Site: brandenburg
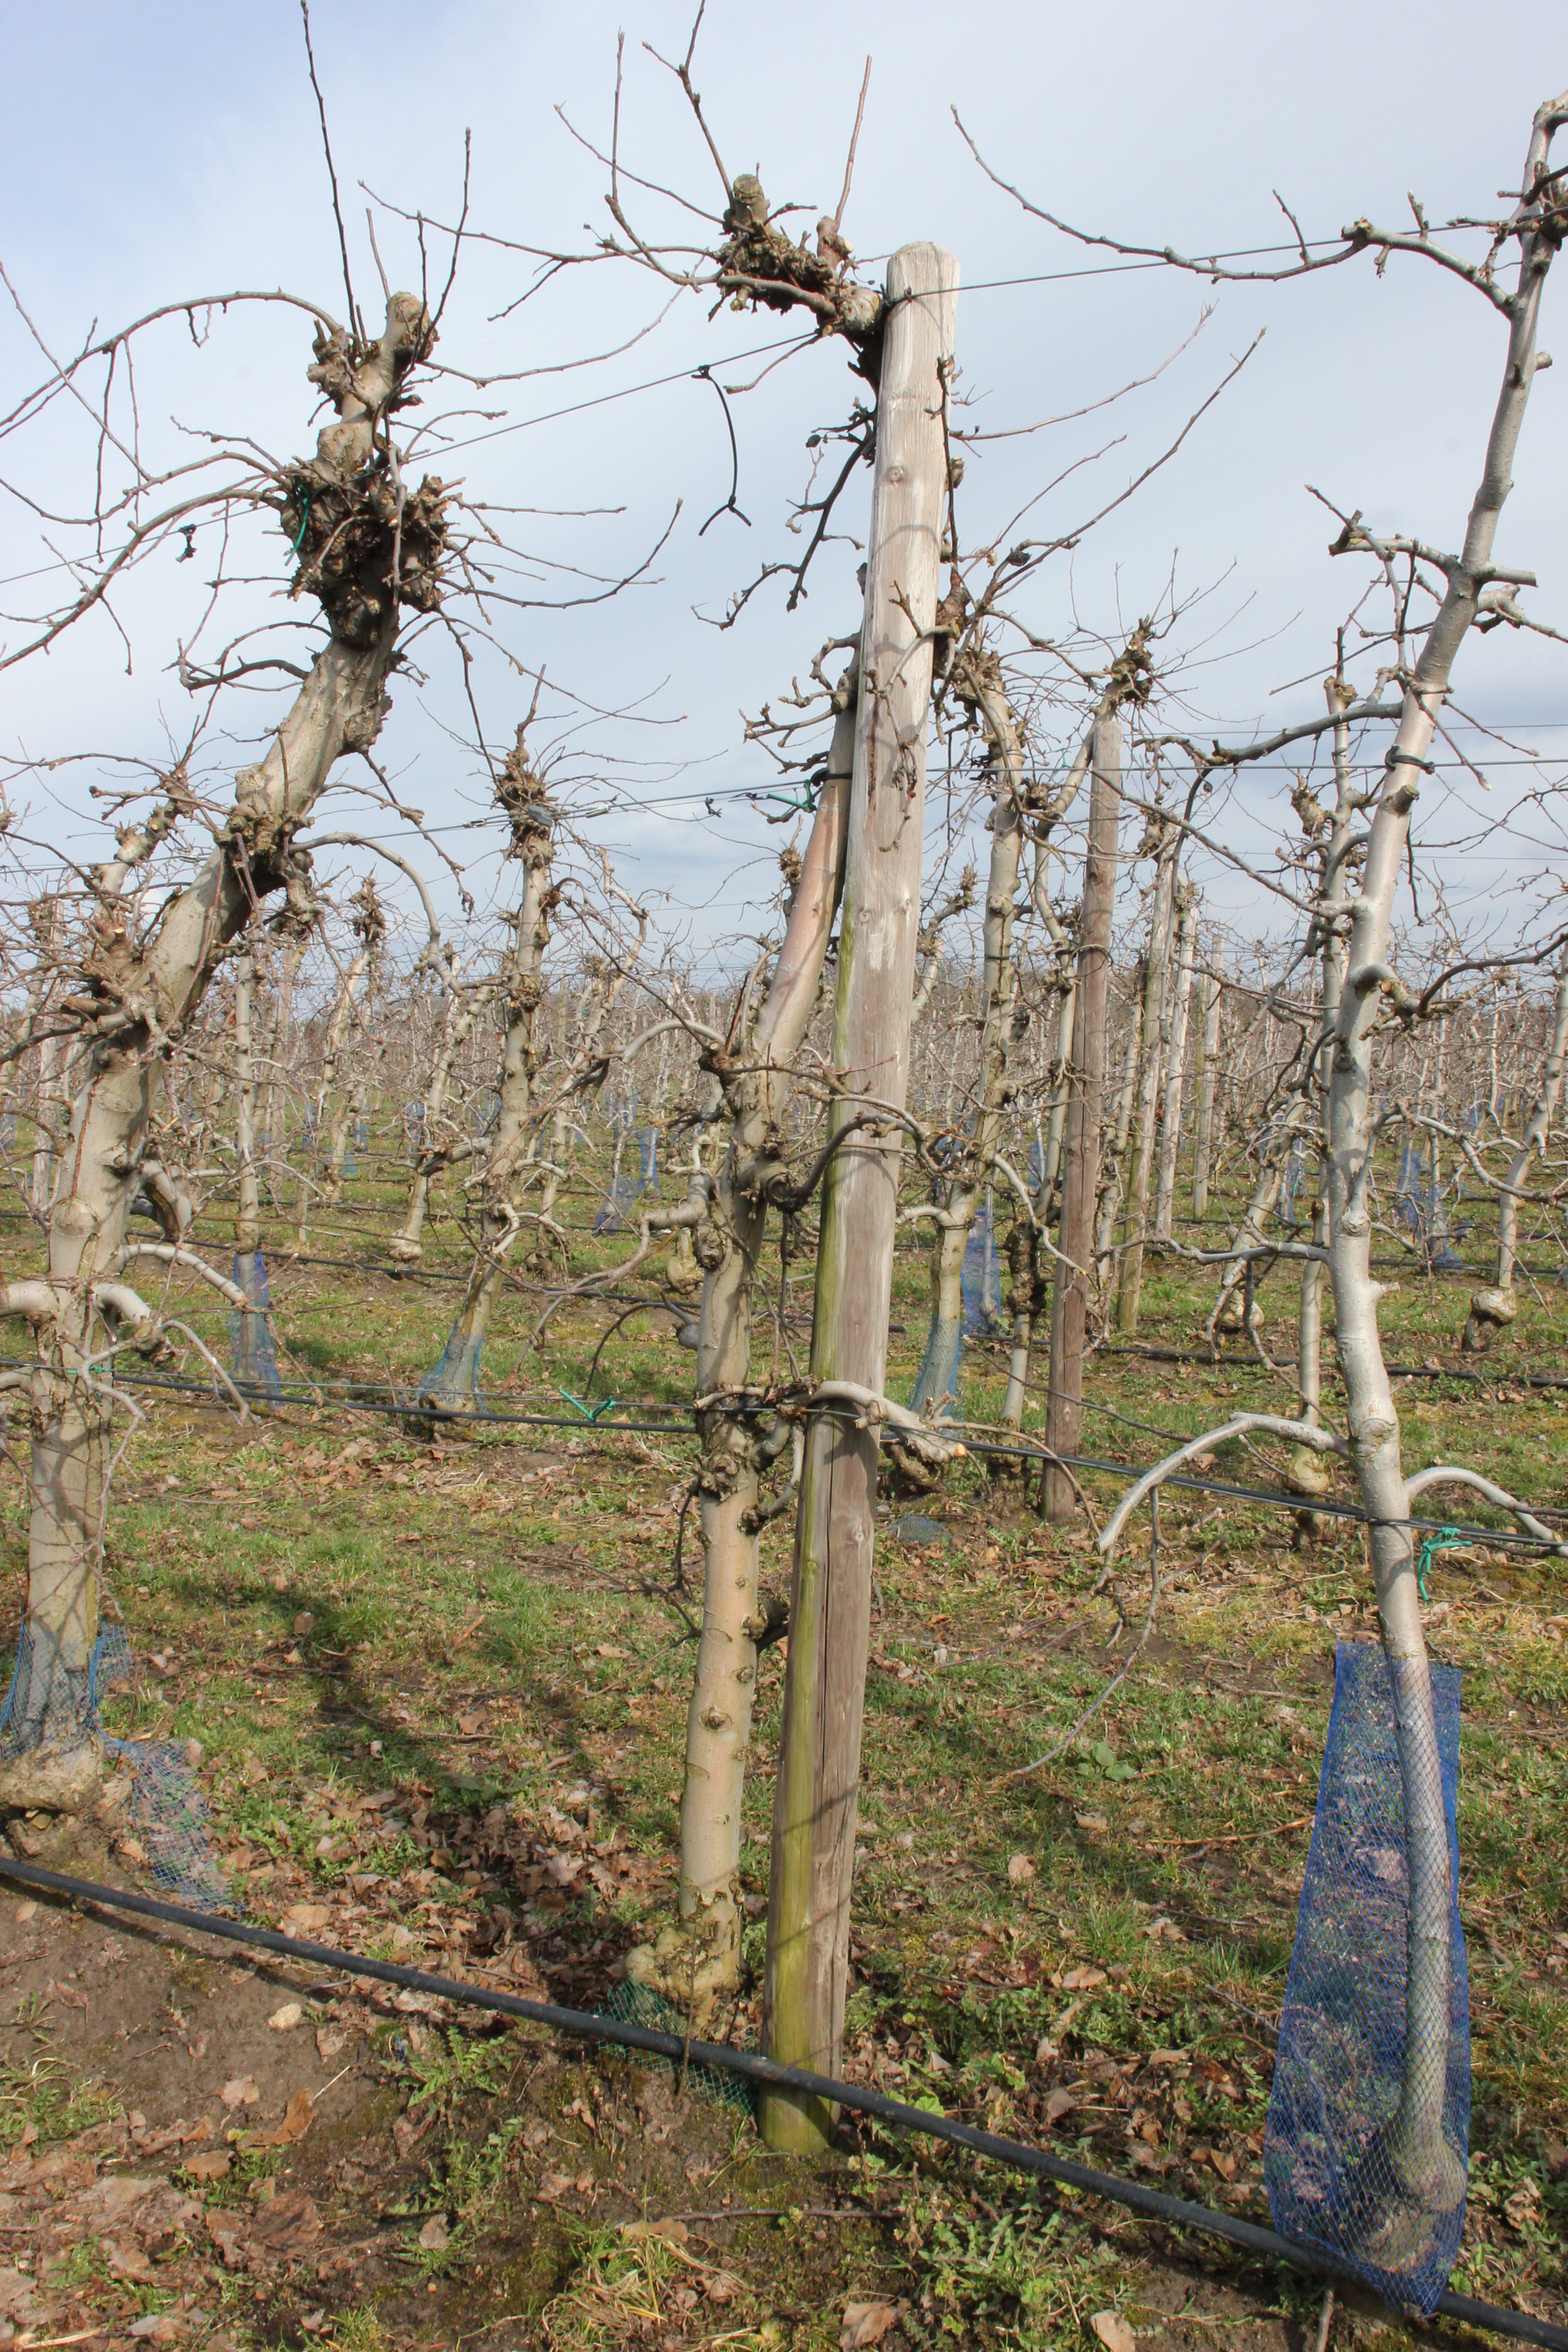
Growth stage (BBCH 01): Bud development